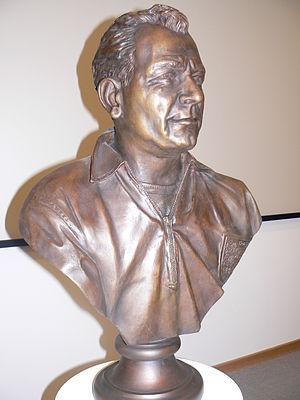
Walter Winterbottom, né le 31 janvier 1913 à Oldham, mort le 16 février 2002 Guildford, était un footballeur anglais qui évoluait à Manchester United et le premier sélectionneur de l'équipe d'Angleterre de football.